San Carlo ai Catinari

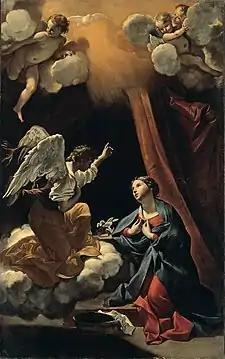
Annunciazione - Lanfranco (Catinari)

The interior has yellow "scagliola" pilasters. The pendentives of the cupola are frescoed with the "Cardinal Virtues" (1627–30) by Domenichino who designed the stucco decoration in the dome and probably the other main vaults. Giovanni Giacomo Semenza had originally been given the commission and threatened to sue. Shortly after finishing the work, Domenichino left for Naples.